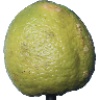
Label: limes